Julie Bowen

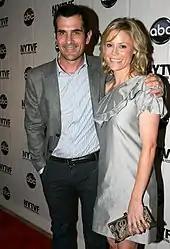
Bowen with "Modern Family" co-star Ty Burrell in 2009

Bowen had a role in the soap opera "Loving" (1992) and an episode of the college drama "Class of '96" (1993). She had the lead role in the television film "Runaway Daughters" (1994). She played the love interest of the title character in "Happy Gilmore" (1996). She appeared in the films "Multiplicity" (1996) and "An American Werewolf in Paris" (1997). She has had guest roles on television series such as "Party of Five" (1996) and "Strange Luck" (1996), as well as her role as Aunt Gwen in the drama series "Dawson's Creek" (1999).